Godwin Franco

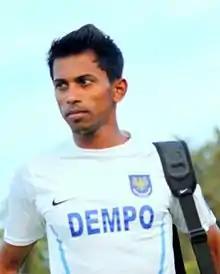
Franco with Dempo SC in 2014

Godwin won 9 trophies including the I-League and the Indian Super Cup 1997–2011. He finished runner up in the 2012 Indian Federation Cup, in which he made an assist for a goal in the final. He played in the 2011 AFC Champions League qualifier. Godwin started in a match that created an all-time record for the highest goals scored by a team in a single match in any of the top tier Indian league football matches, with a 14-0 home win in the I-League. He completed his part in that match with a 100% pass ratio.